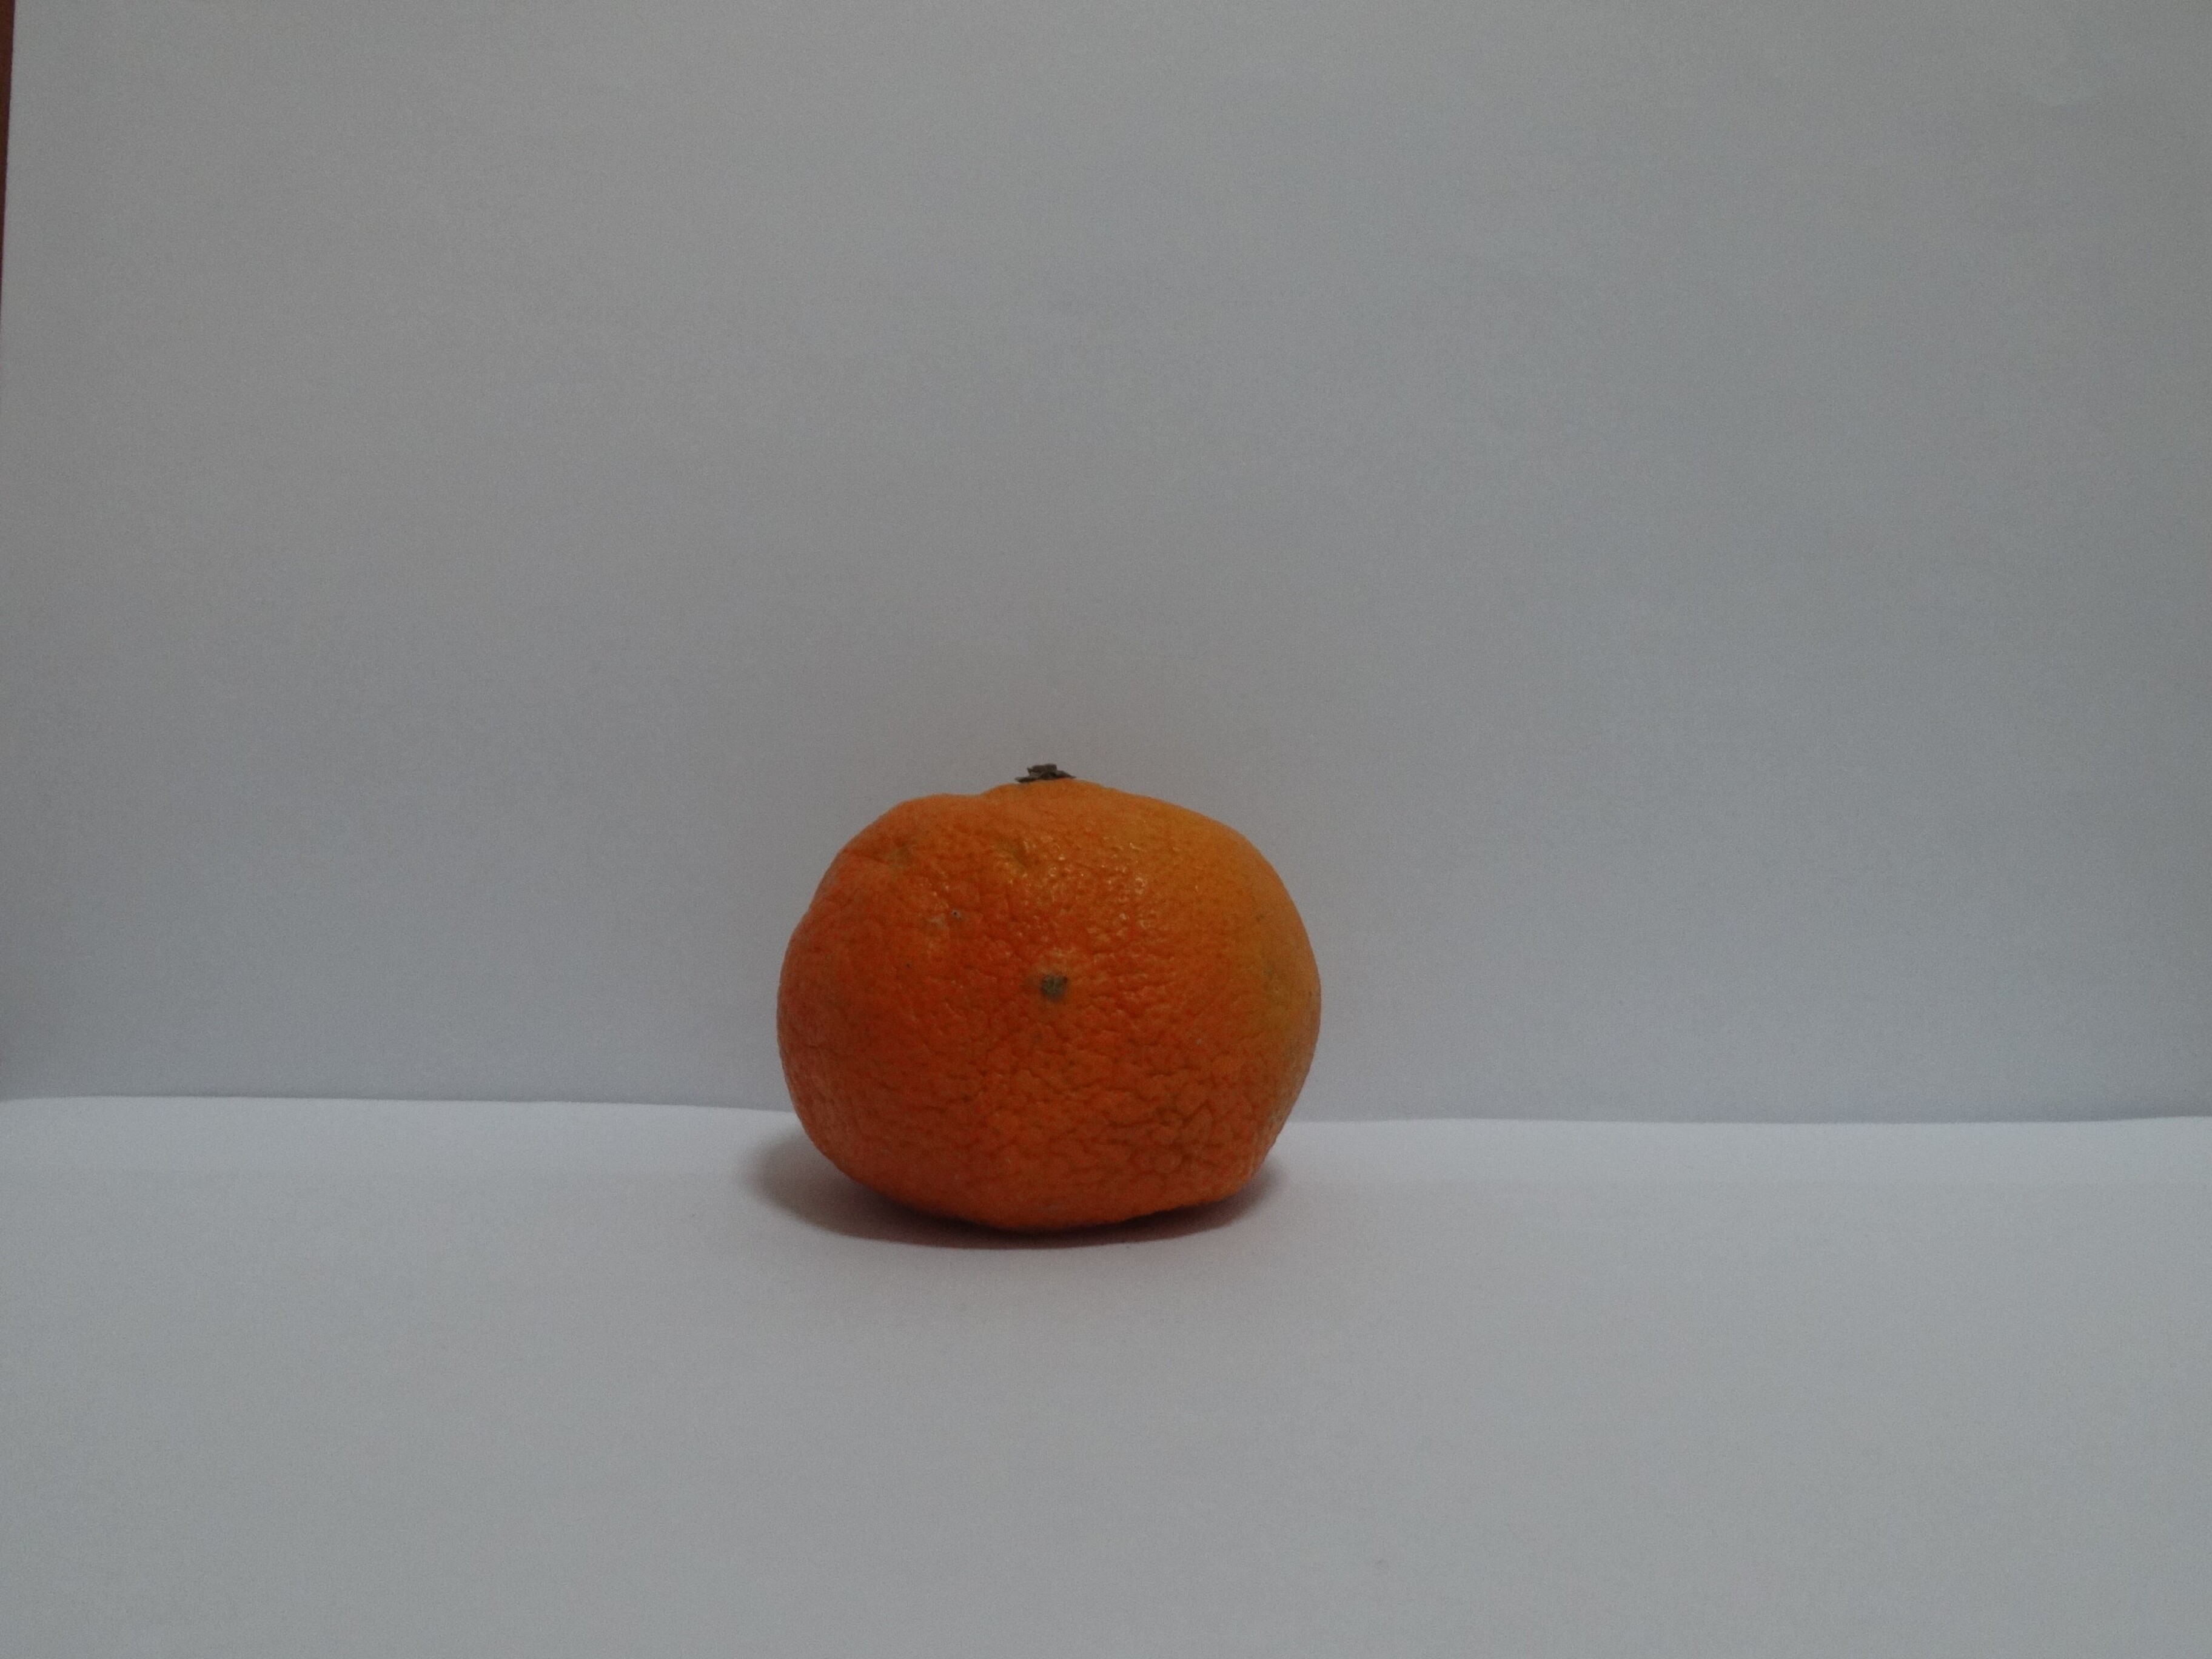
Citrus fruit variety: murcott